April Olrich

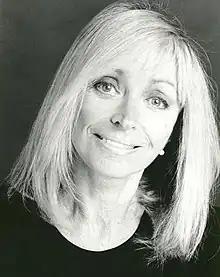
Olrich in 1998

April Olrich (17 July 1931 – 15 April 2014), born Edith April Oelrichs, was an English ballerina and actress, born in Zanzibar, now part of Tanzania.